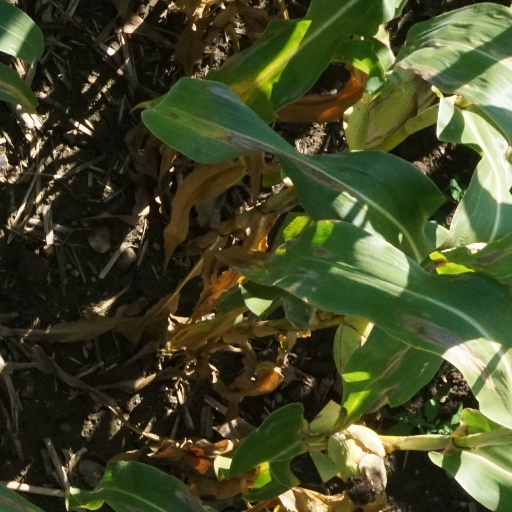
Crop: maize; corn